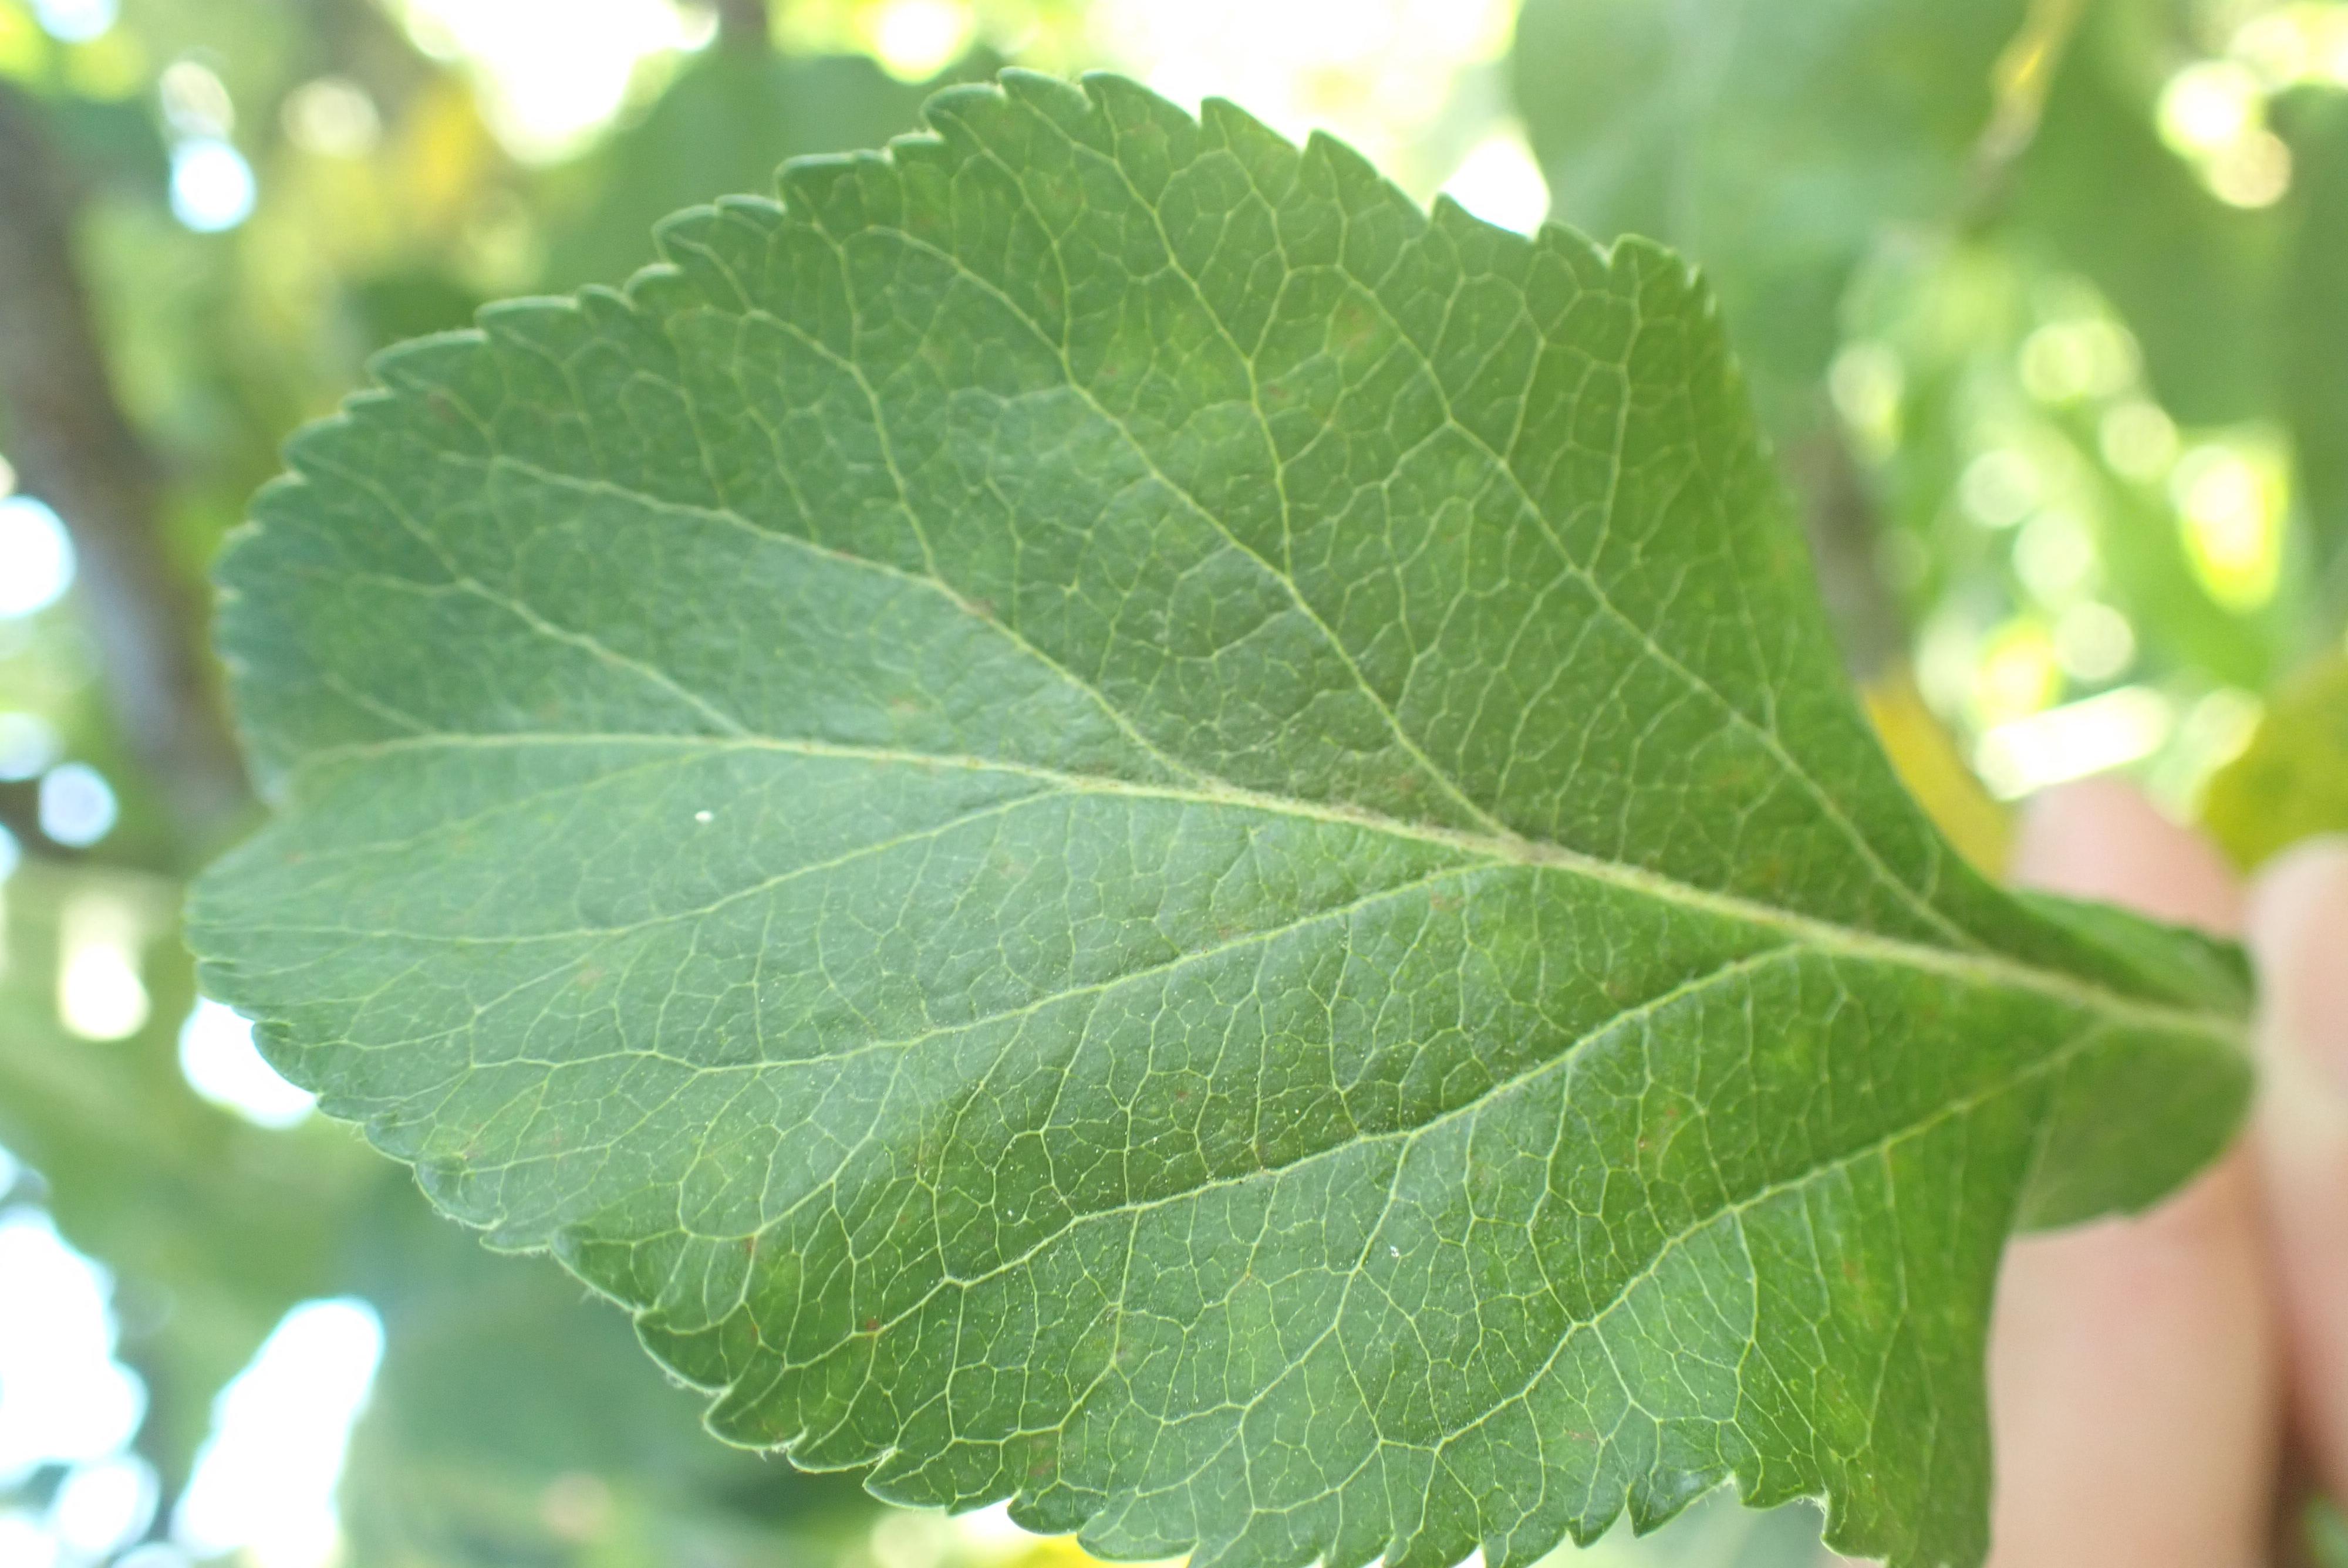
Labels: scab